Perkins Addition

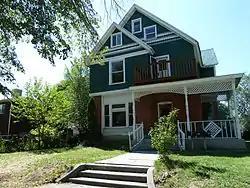

The Perkins Addition was a 13-house development in Salt Lake City, Utah. Ten of its houses survived in 1983 and nine were each individually listed on the National Register of Historic Places.